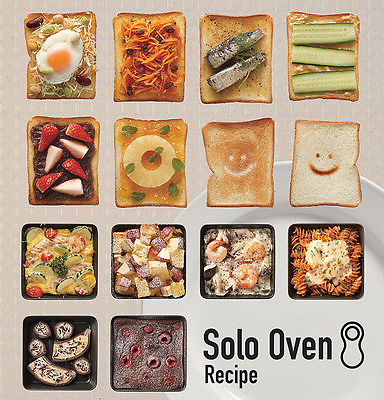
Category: toaster